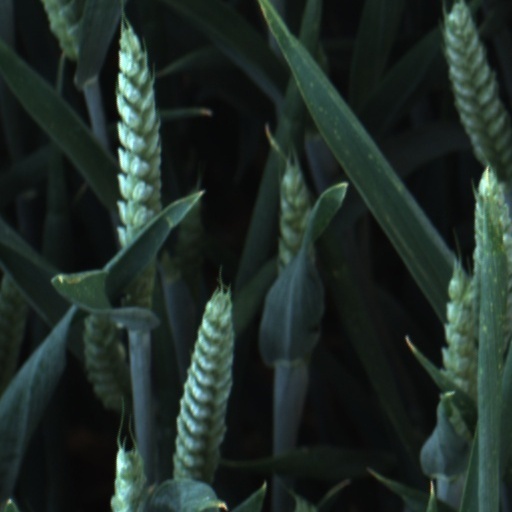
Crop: wheat